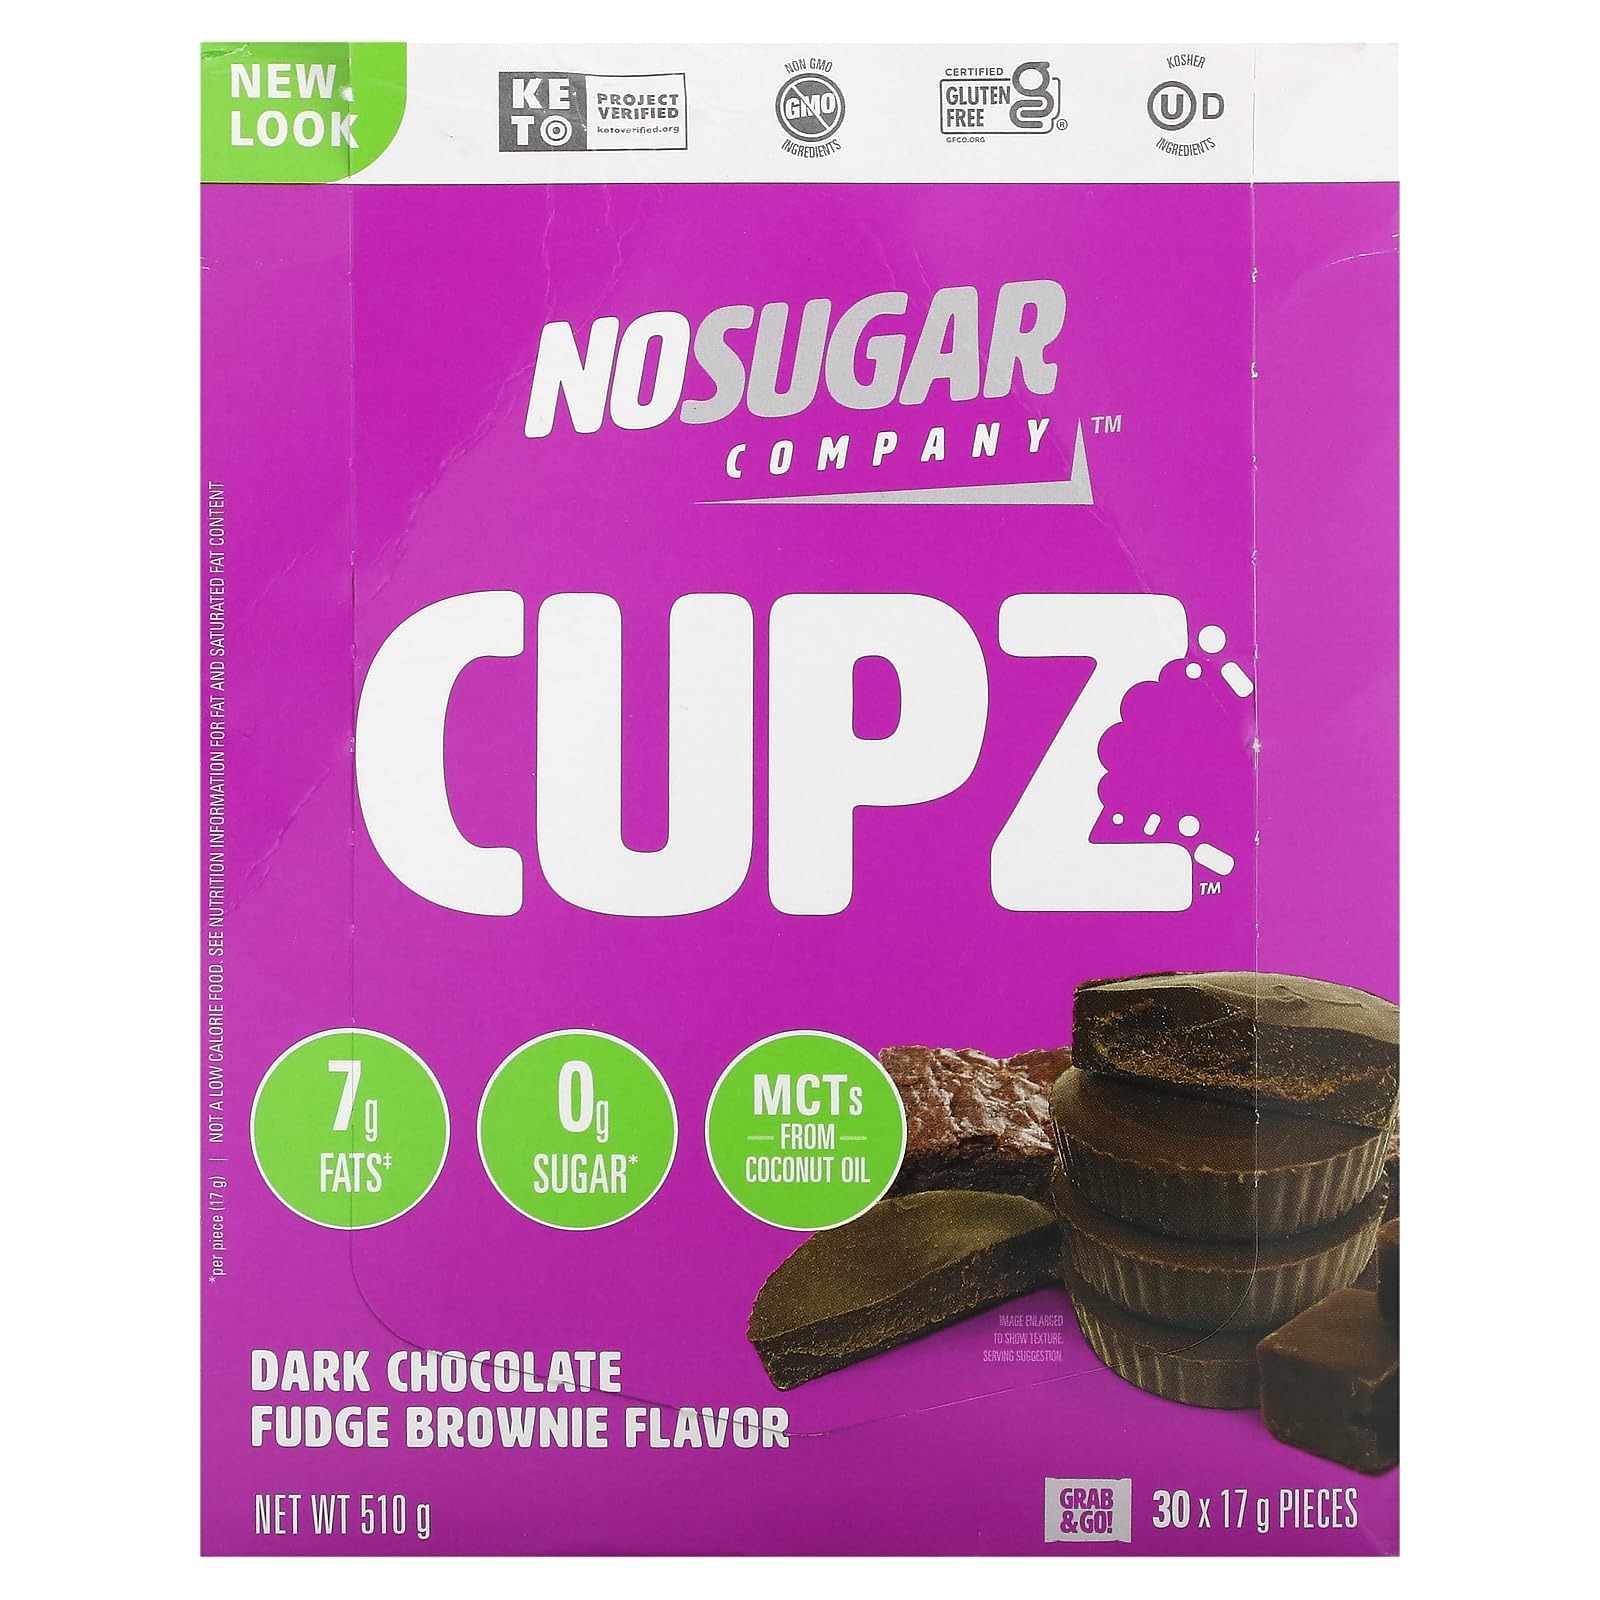
Item Name: No Sugar Keto Cups, Dark Chocolate Fudge Brownie, 30 Cups - Diabetic safe treat, Low Net Carb (1g), Sugar Free (0g) Keto Fat Bomb Snacks with 7g Healthy Fat - Gluten Free, All Natural, Non-GMO
Bullet Point 1: NO SUGAR KETO CUPS - Our Keto Cup Fudge Brownies are for you if you need a sugar fix, all without the harsh impacts of sugar. Every Keto Fat Bombs you eat is absolutely Sugar-Free!
Bullet Point 2: YUMMY KETO TREATS - Indulge in a tasty treat with our creamy in the center, melt in the mouth Keto Bomb Snacks! Feel no guilt because these Keto Fat Bombs are nutritious. They fulfill your chocolate craving without compromising your Keto state.
Bullet Point 3: LOW CARB & GOOD FATS - This healthy keto snack is perfect whether you are on keto or just looking for no-sugar alternatives. Every Keto Bombs Snack has only 1g net carbs and is packed with coconut oil MCTs.
Bullet Point 4: GRAB & GO - Snacking on keto just got easier. Carry some of our Keto Cups when you are on the run. Treat yourself with ease with these Low-Carb No Sugar Keto Cup during travel or work.
Bullet Point 5: SOMETHING FOR ALL - Try our other Keto Cup flavors to satisfy your cravings without the guilt. No Sugar Company Keto Cups are safe for Keto and Low-carb diets and those with diabetes. We have made our Keto-friendly Snacks with All Natural, Non-GMO, Gluten-Free ingredients.
Value: 17.98
Unit: Ounce

Price: 30.465